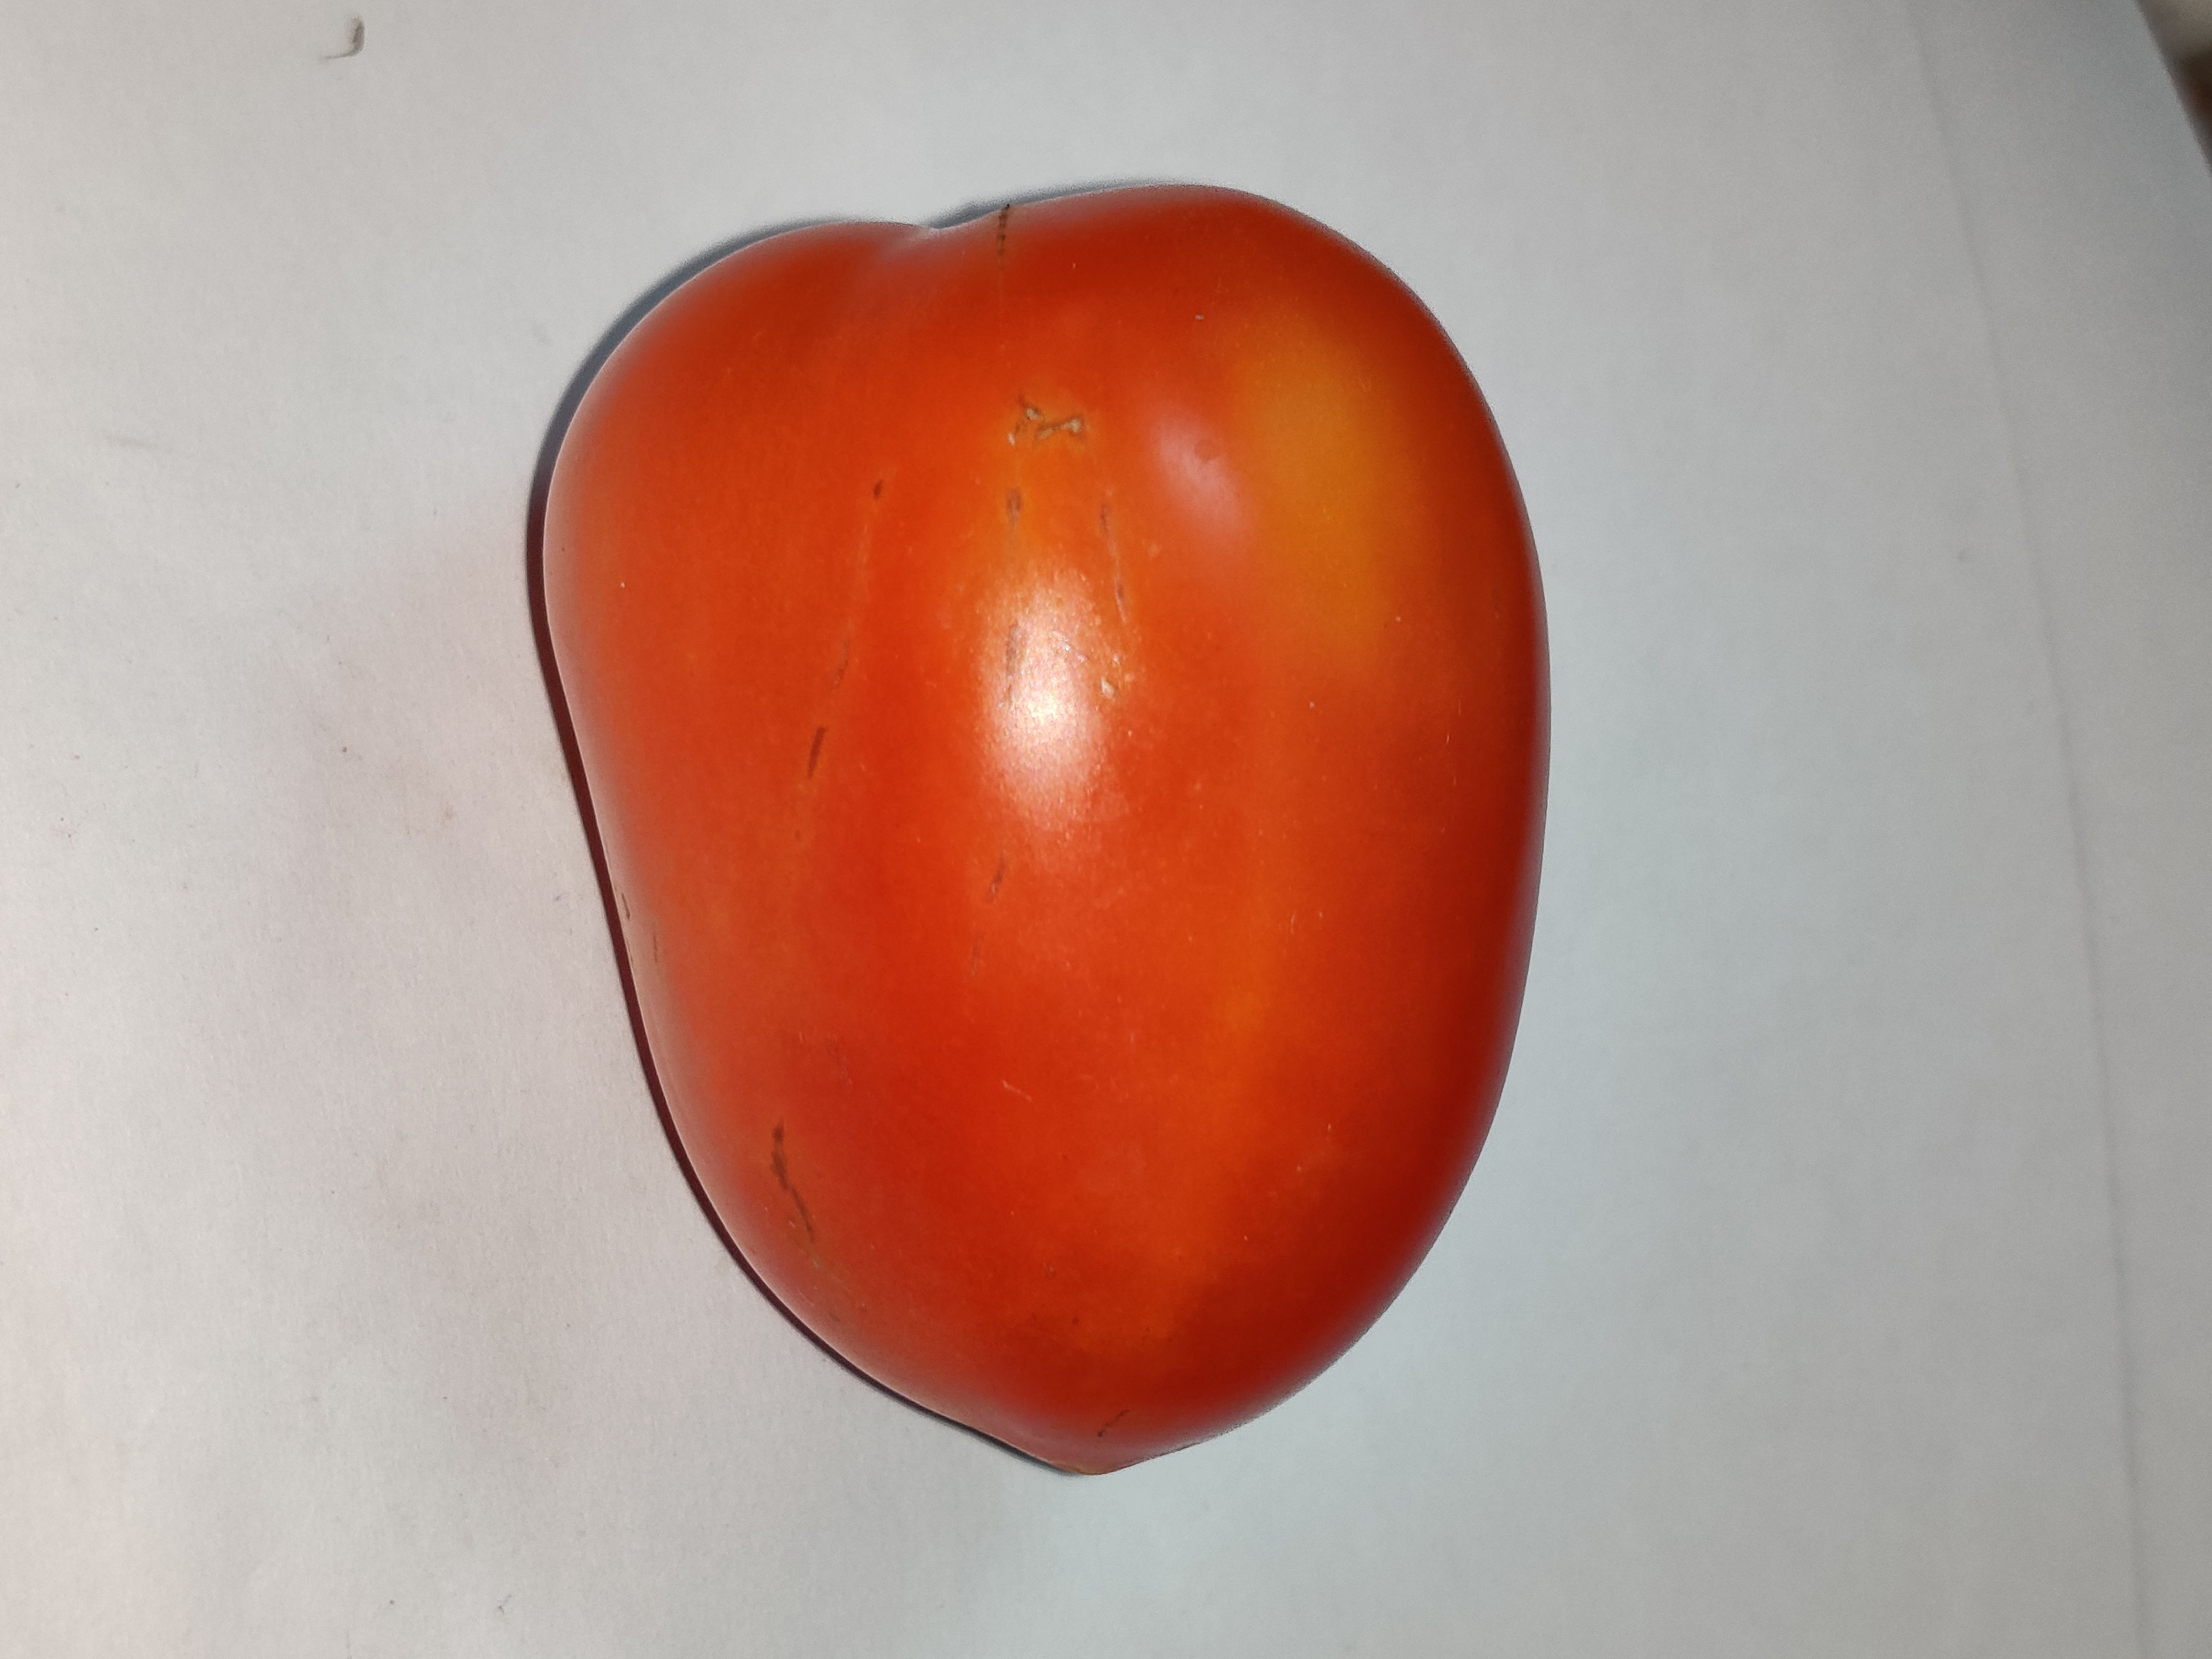
Fruit: tomatoes
Grade: 1st-grade